Fishhook cactus

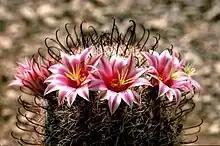
A fishhook "Mammillaria"

Fishhook cactus is a common name for any hook-spined species of the genera "Mammillaria", "Echinomastus", "Sclerocactus", or "Cochemiea". They are small cacti, usually growing up to 6-7 inches (20 cm) high, and are shaped similar to a barrel cactus. They are not to be confused with the fishhook barrel cactus ("Ferocactus wislizenii") of the Sonoran and Chihuahuan Deserts. The Fishhook cactus is a large category of around 150 species.